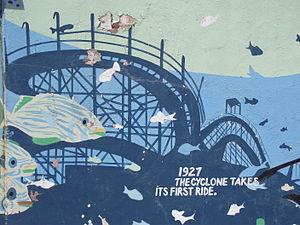
South wall New York Aquarium